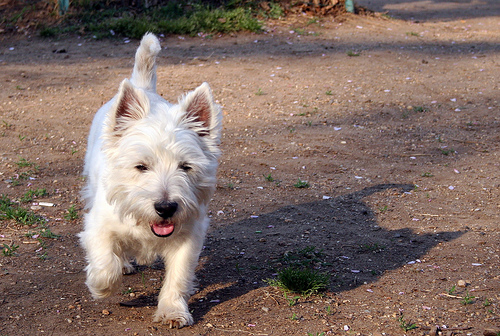
Breed: scottish_terrier